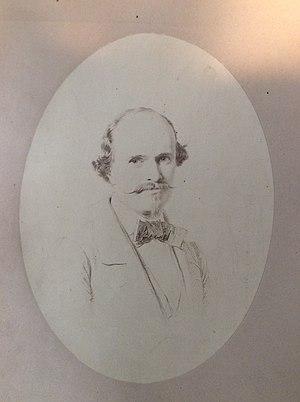
Portrait gravé de Gustave Revilliod en frontispice de son recueil de poésies ""Les fleurs de mon printemps"""
Gustave-Philippe Revilliod, né le 8 avril 1817 à Genève et mort le 21 décembre 1890 au Caire, est un archéologue, collectionneur d'art, éditeur et mécène genevois.